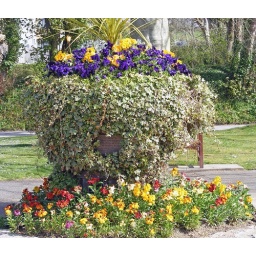
This monument is so covered in flowers and ivy you can hardly see the dedication